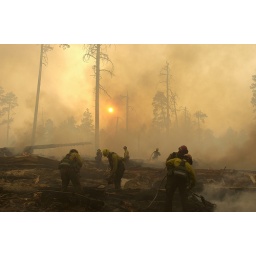
Engine Crews work to contain spot fire that crossed cat line near Forest Lakes subdivision along highway 260.